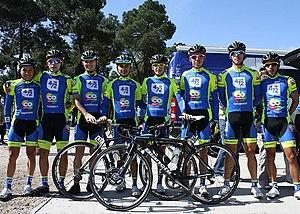
"L'équipe cycliste Manzana Postobón est une équipe cycliste colombienne, active entre 2007 et 2019. En mai 2019, la société ""Pedaleamos por Colombia"", propriétaire de la licence avec laquelle court la formation, annonce se retirer du peloton avec effet immédiat, en raison des contrôles positifs de deux de ses coureurs.